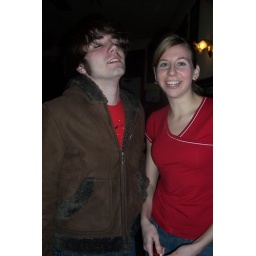
i look better in girls clothes